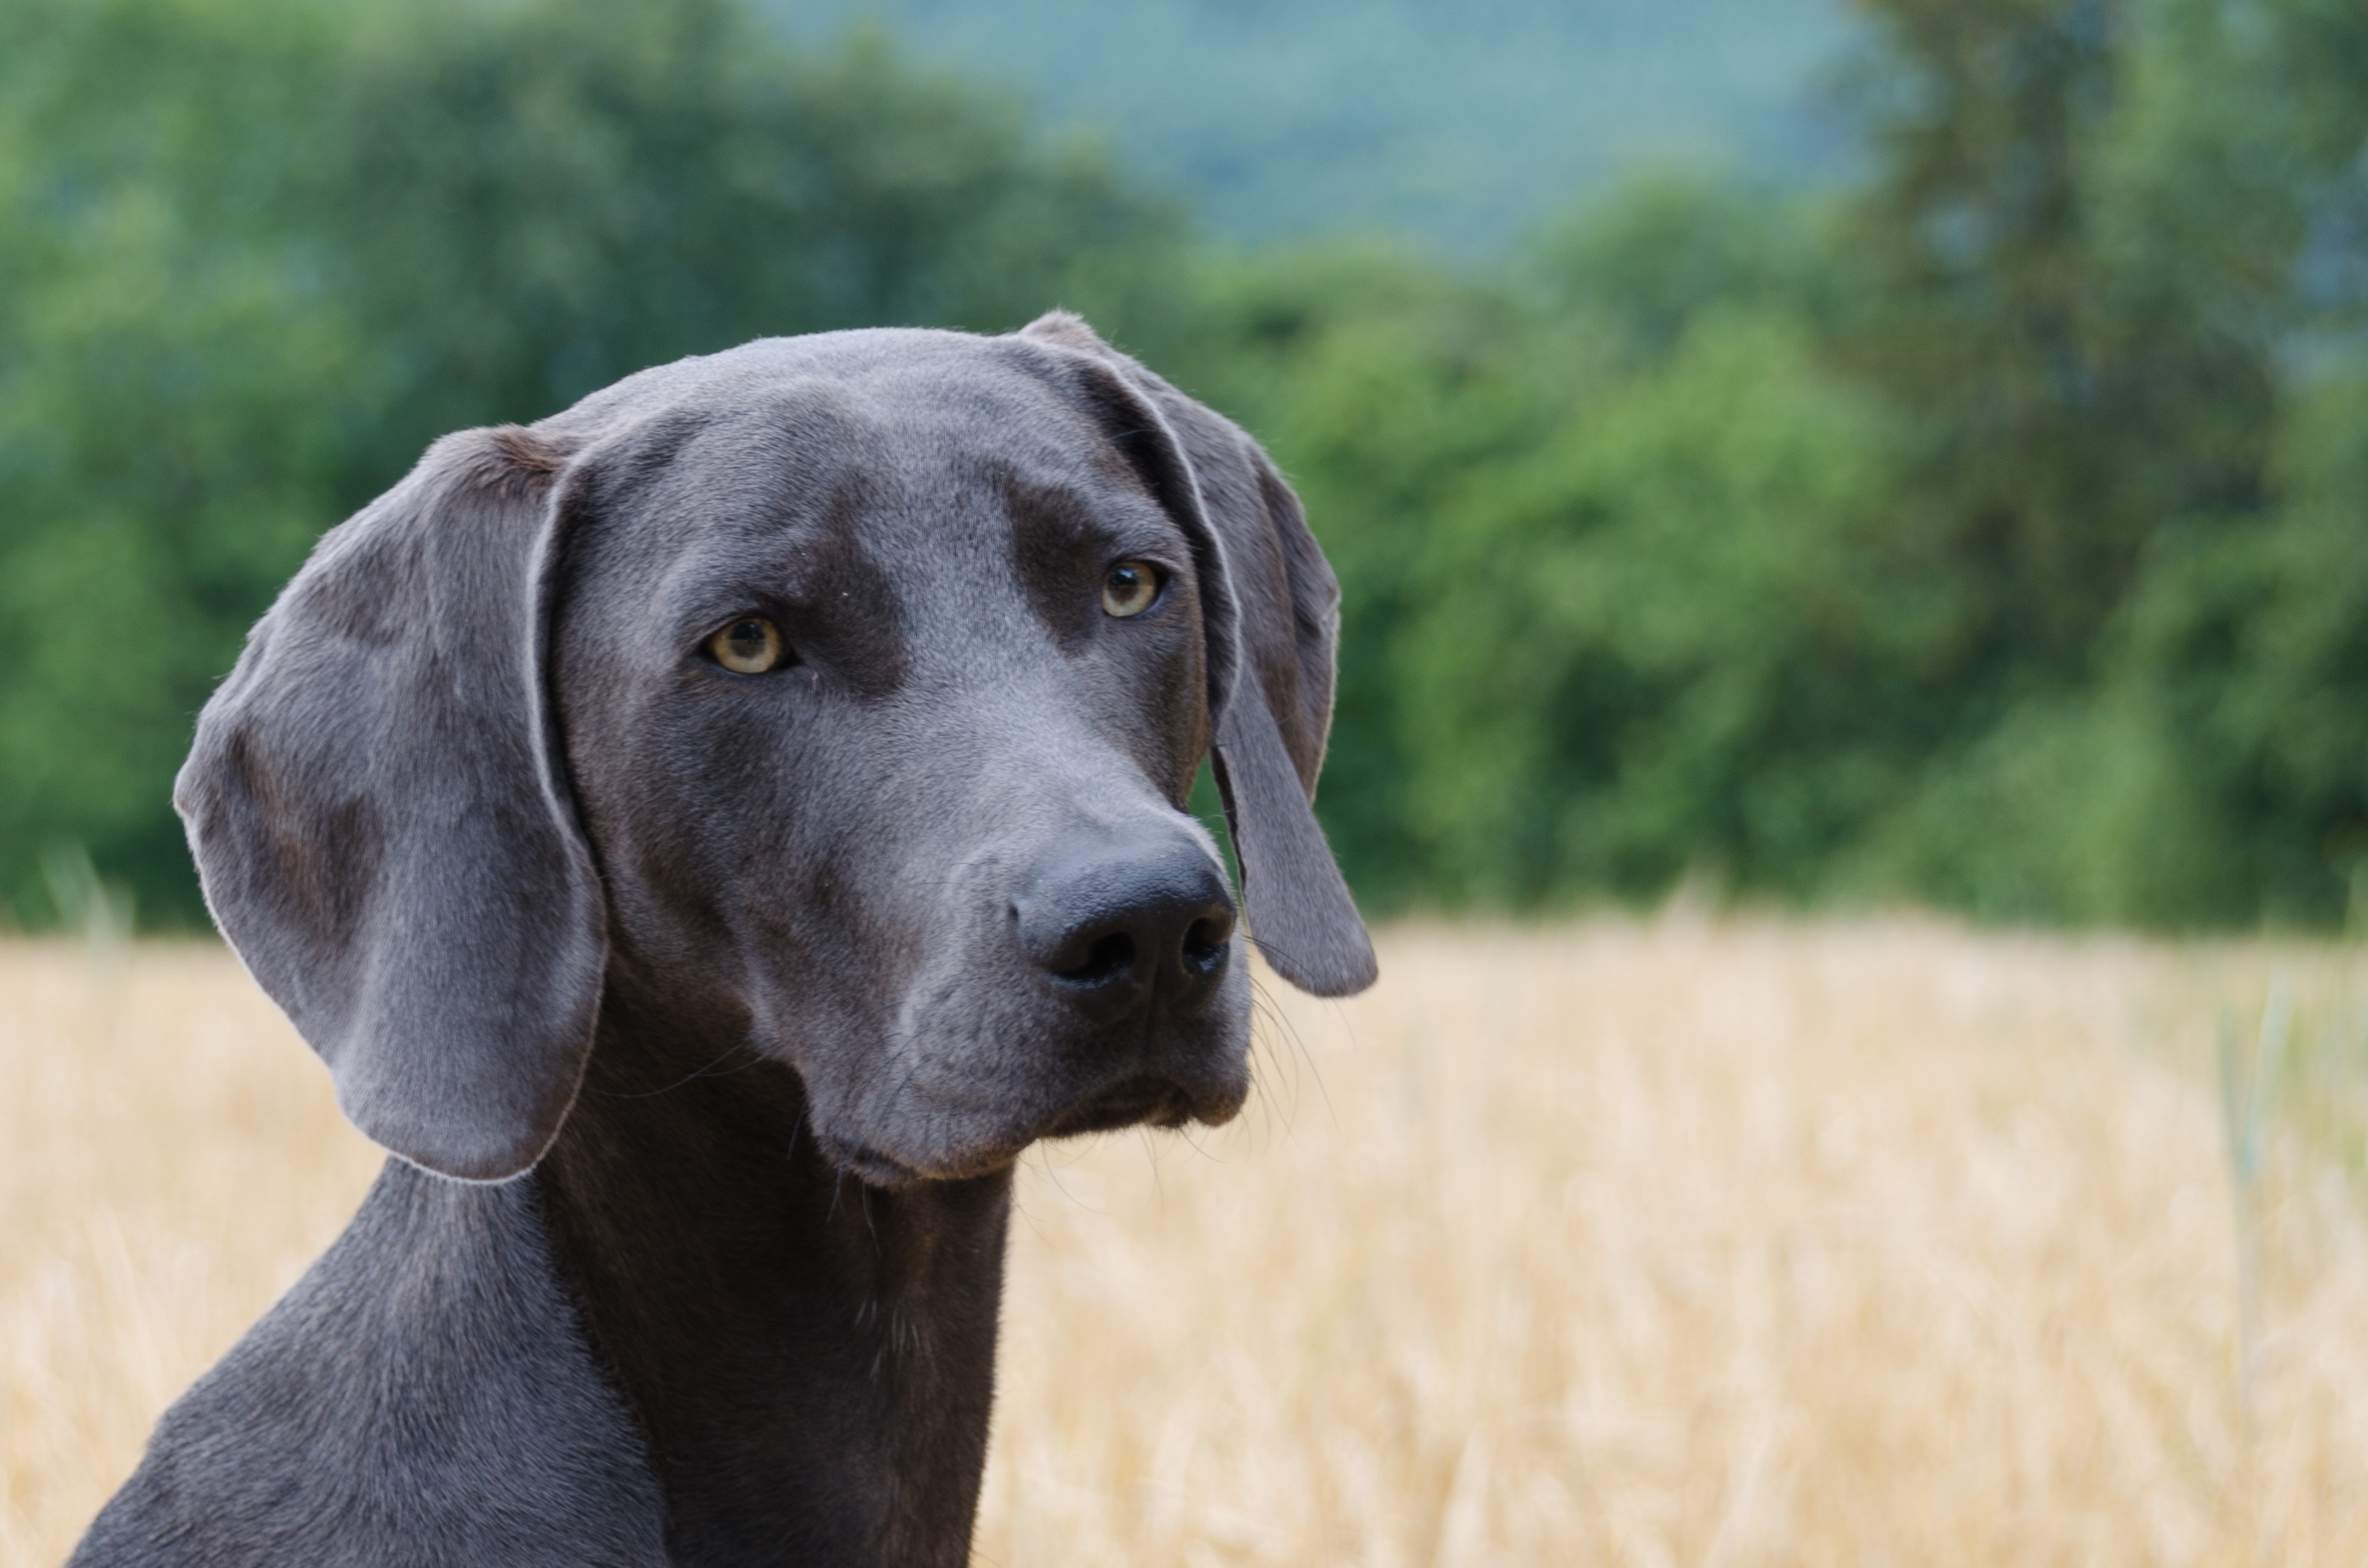
field, wheat, puppy, dog, animal, pet, mammal, yellow, weimaraner, hunting dog, snout, head, vertebrate, labrador retriever, dog breed, animal portrait, young dog, hundeportrait, quadruped, guard dog, dog like mammal, carnivoran